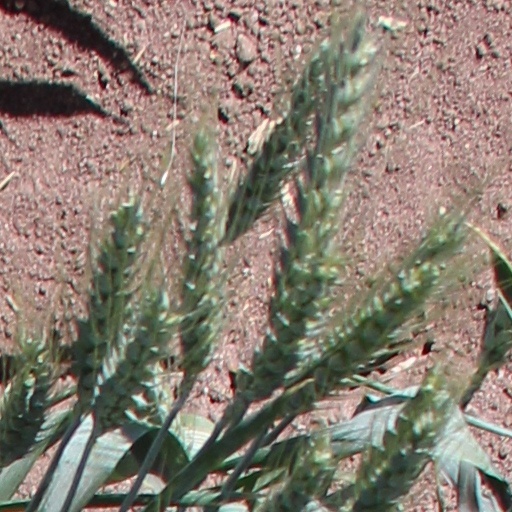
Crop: wheat